History of SE Palmeiras

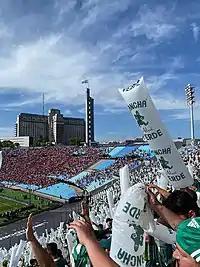
Palmeiras fans at Estadio Centenario

After a year of triumph and relegation, Palmeiras’ main goal in 2013 was returning to the Brazilian Championship's top tier. The year began with the election of president Paulo Nobre, symbolizing hope for administrative renewal after Arnaldo Tirone's controversial tenure. The first half was challenging, with the new management restructuring the club and building a squad amid financial difficulties. In February, fans were stunned by the sale of star striker Barcos to Grêmio, who sent four players and cash to Palmeiras in return. Early in the year, Palmeiras was eliminated by Santos on penalties in the Paulista Championship round of 16. In the Copa Libertadores, buoyed by the support of the home crowd, the team performed well but was knocked out in the round of 16 at Pacaembu Stadium by Tijuana, following a glaring error by goalkeeper Bruno, who replaced Fernando Prass. In August 2013, Palmeiras revamped its Avanti fan membership program, introducing new tiers and benefits, boosting membership close to 40,000. In the 2013 Série B, with a clearly superior campaign led by Fernando Prass, Alan Kardec, and Valdivia, Palmeiras returned to Série A six rounds early, securing their spot for 2014, their centenary year. The title was clinched on November 16 with a 3–0 victory over Boa Esporte at Pacaembu Stadium.